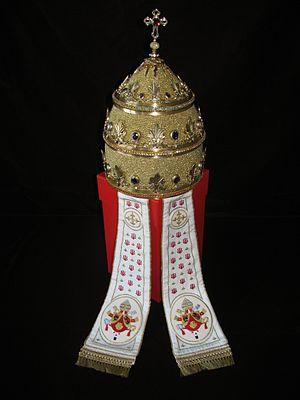
Joseph Aloisius Ratzinger, né le 16 avril 1927 à Marktl, dans l'État libre de Bavière, en Allemagne, est un prélat et théologien catholique allemand, élu pape le 19 avril 2005 sous le nom de Benoît XVI. En qualité d'évêque de Rome, il est le 265ᵉ pape de l'Église catholique jusqu’à sa renonciation en 2013.
La tiare pontificale, appelée aussi le trirègne, est la triple couronne des papes, à caractère non liturgique, mais cependant doctrinal car la tiare symbolise le pouvoir pétrinien donné par Jésus-Christ à saint Pierre. Quoiqu'actuellement elle ne soit plus portée par les papes - le dernier à la porter fut Paul VI - la tiare fait toujours partie des armoiries du Vatican et de l'emblème du Saint-Siège.